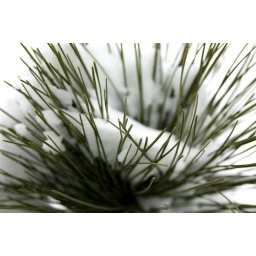
snow in a pine tree at commons park